Lockdown

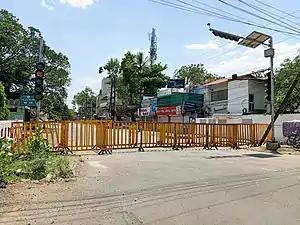
Street barricades that were set up due to an outbreak of COVID-19 in Bhopal, Madhya Pradesh, India

Lockdowns may be adopted as a preventative measure or in response to a crisis as an emergency measure.